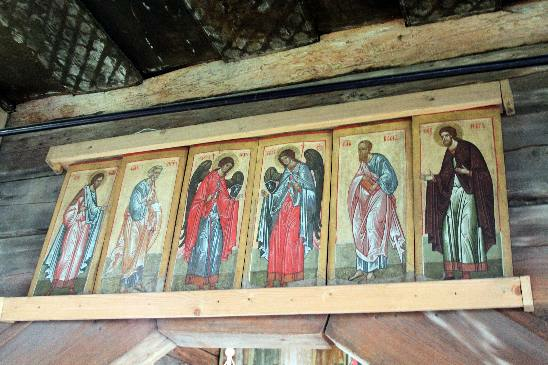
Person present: No